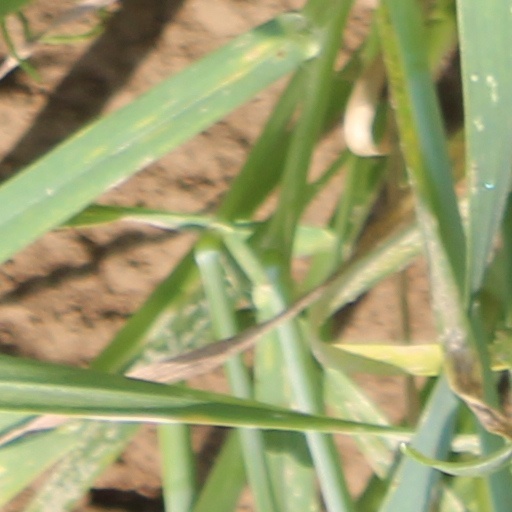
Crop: wheat